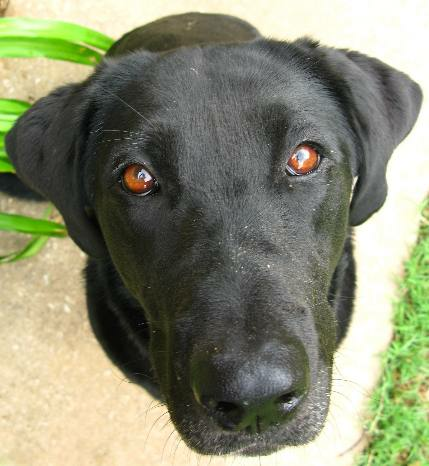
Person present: No